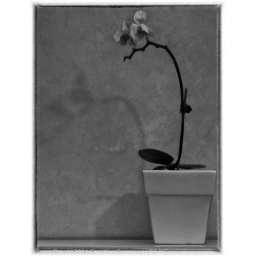
The withering flowers of this Orchid are obscured by the black and white treatment.